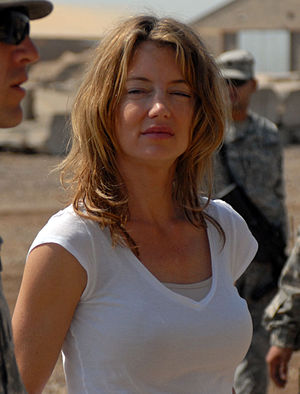
Cynthia Watros
Cynthia Watros i Irak 2008
Cyntia Michele Watros er født den 2. september 1968. Hun er en Emmyvindene amerikansk skuespiller, som er med i film, tv-serie og teater. Hun er bedst kendt for sine roller som Libby i ABC Lost, som Kellie i The Drew Carey Show, som Erin i Titus og som Annie Dutton i Guiding Lightning. Hun blev født i Lake Orion, Michigan.